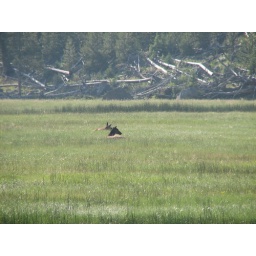
These female elk were resting in grass across the river